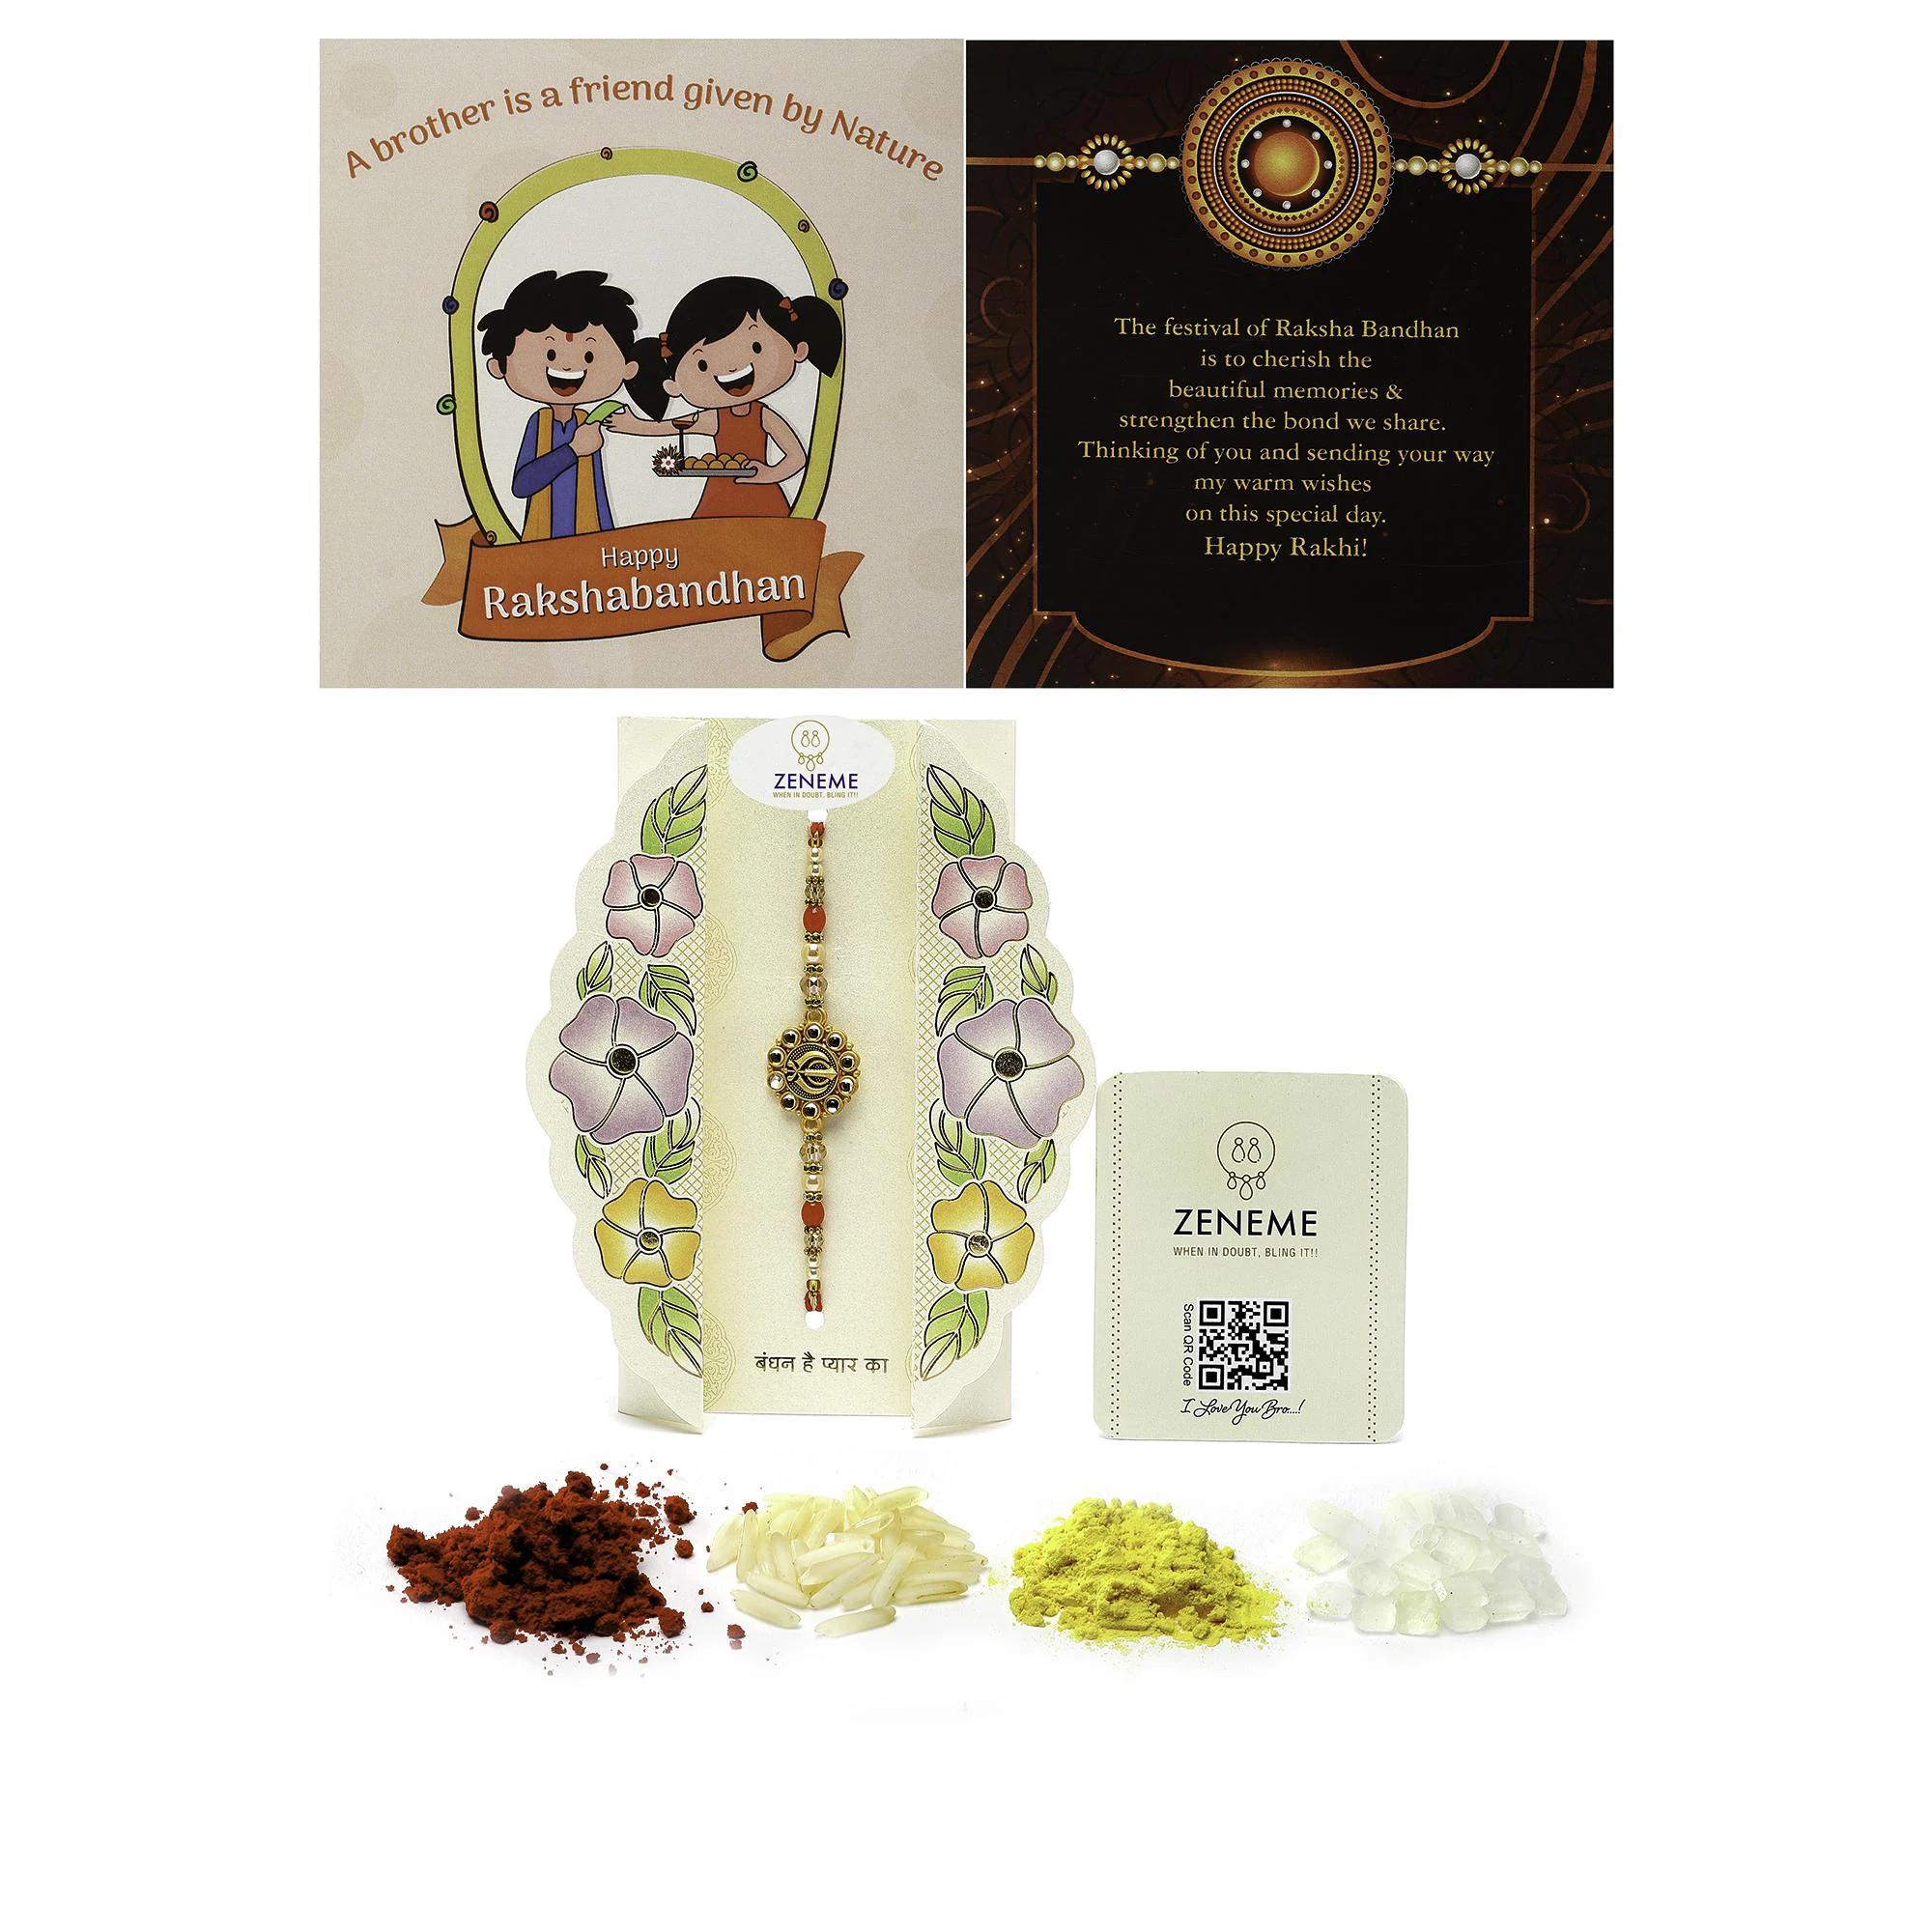
Gold-Toned Khanda (Sikh Symbol) Rakhi for Men with Roli Chawal
Type: Rakhis
Brand: Zeneme
Price: Rs. 239
 Gold-Toned Khanda (Sikh Symbol) Rakhi, secured with tie-up closure.Comes with Roli, Chawal, Chandan, QR code card for Raksha Bandhan Song and Raksha Bandhan Greeting Card.Disclaimer:Wipe your jewellery with a soft cloth after every use. Always store your jewellery in a flat box to avoid accidental scratches. Keep sprays and perfumes away from your jewellery. Do not soak your jewellery in water. Clean your jewellery using a soft brush, dipped in jewellery cleaning solution only.
Included: 1 Rakhi